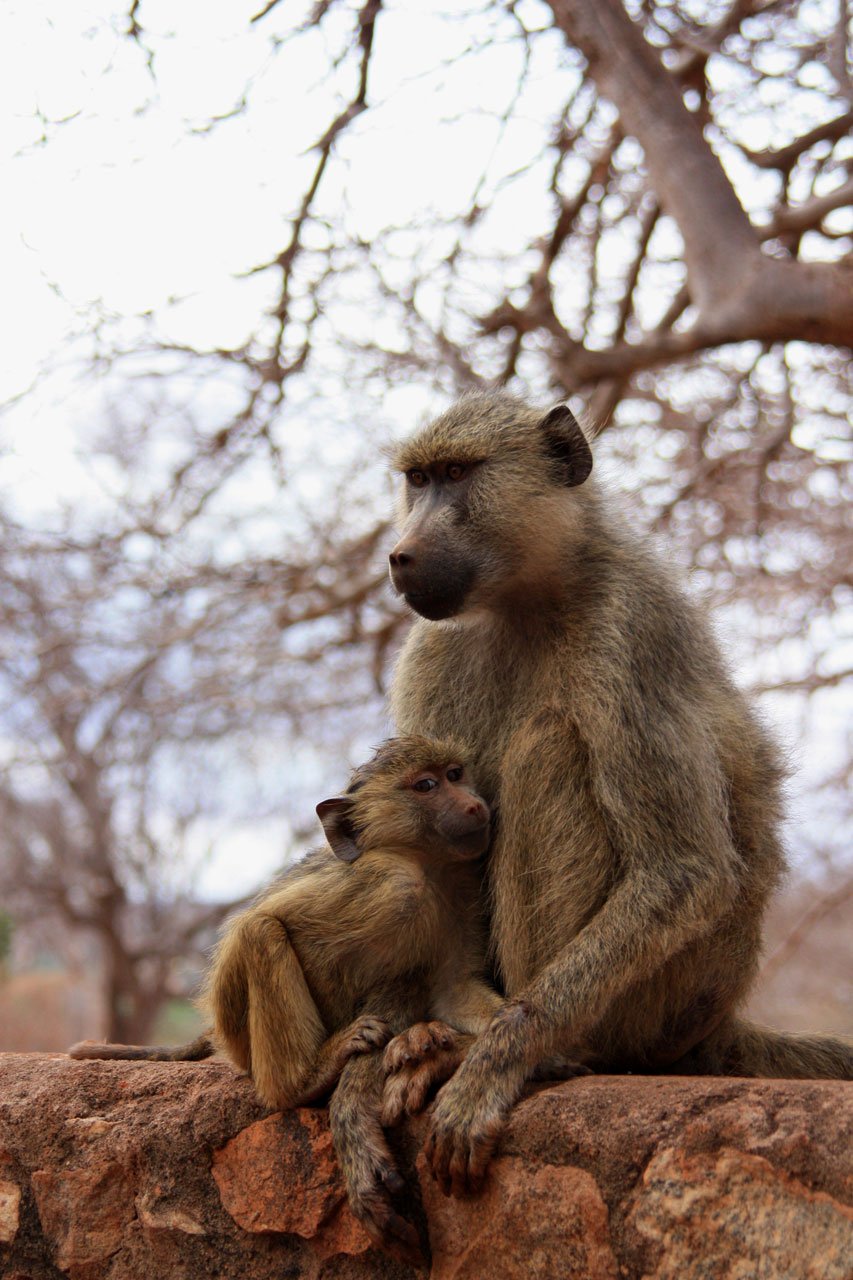
adventure, animal, explore, wildlife, wild, africa, mammal, trip, monkey, baby, fauna, primate, family, vertebrate, safari, macaque, kenya, old world monkey